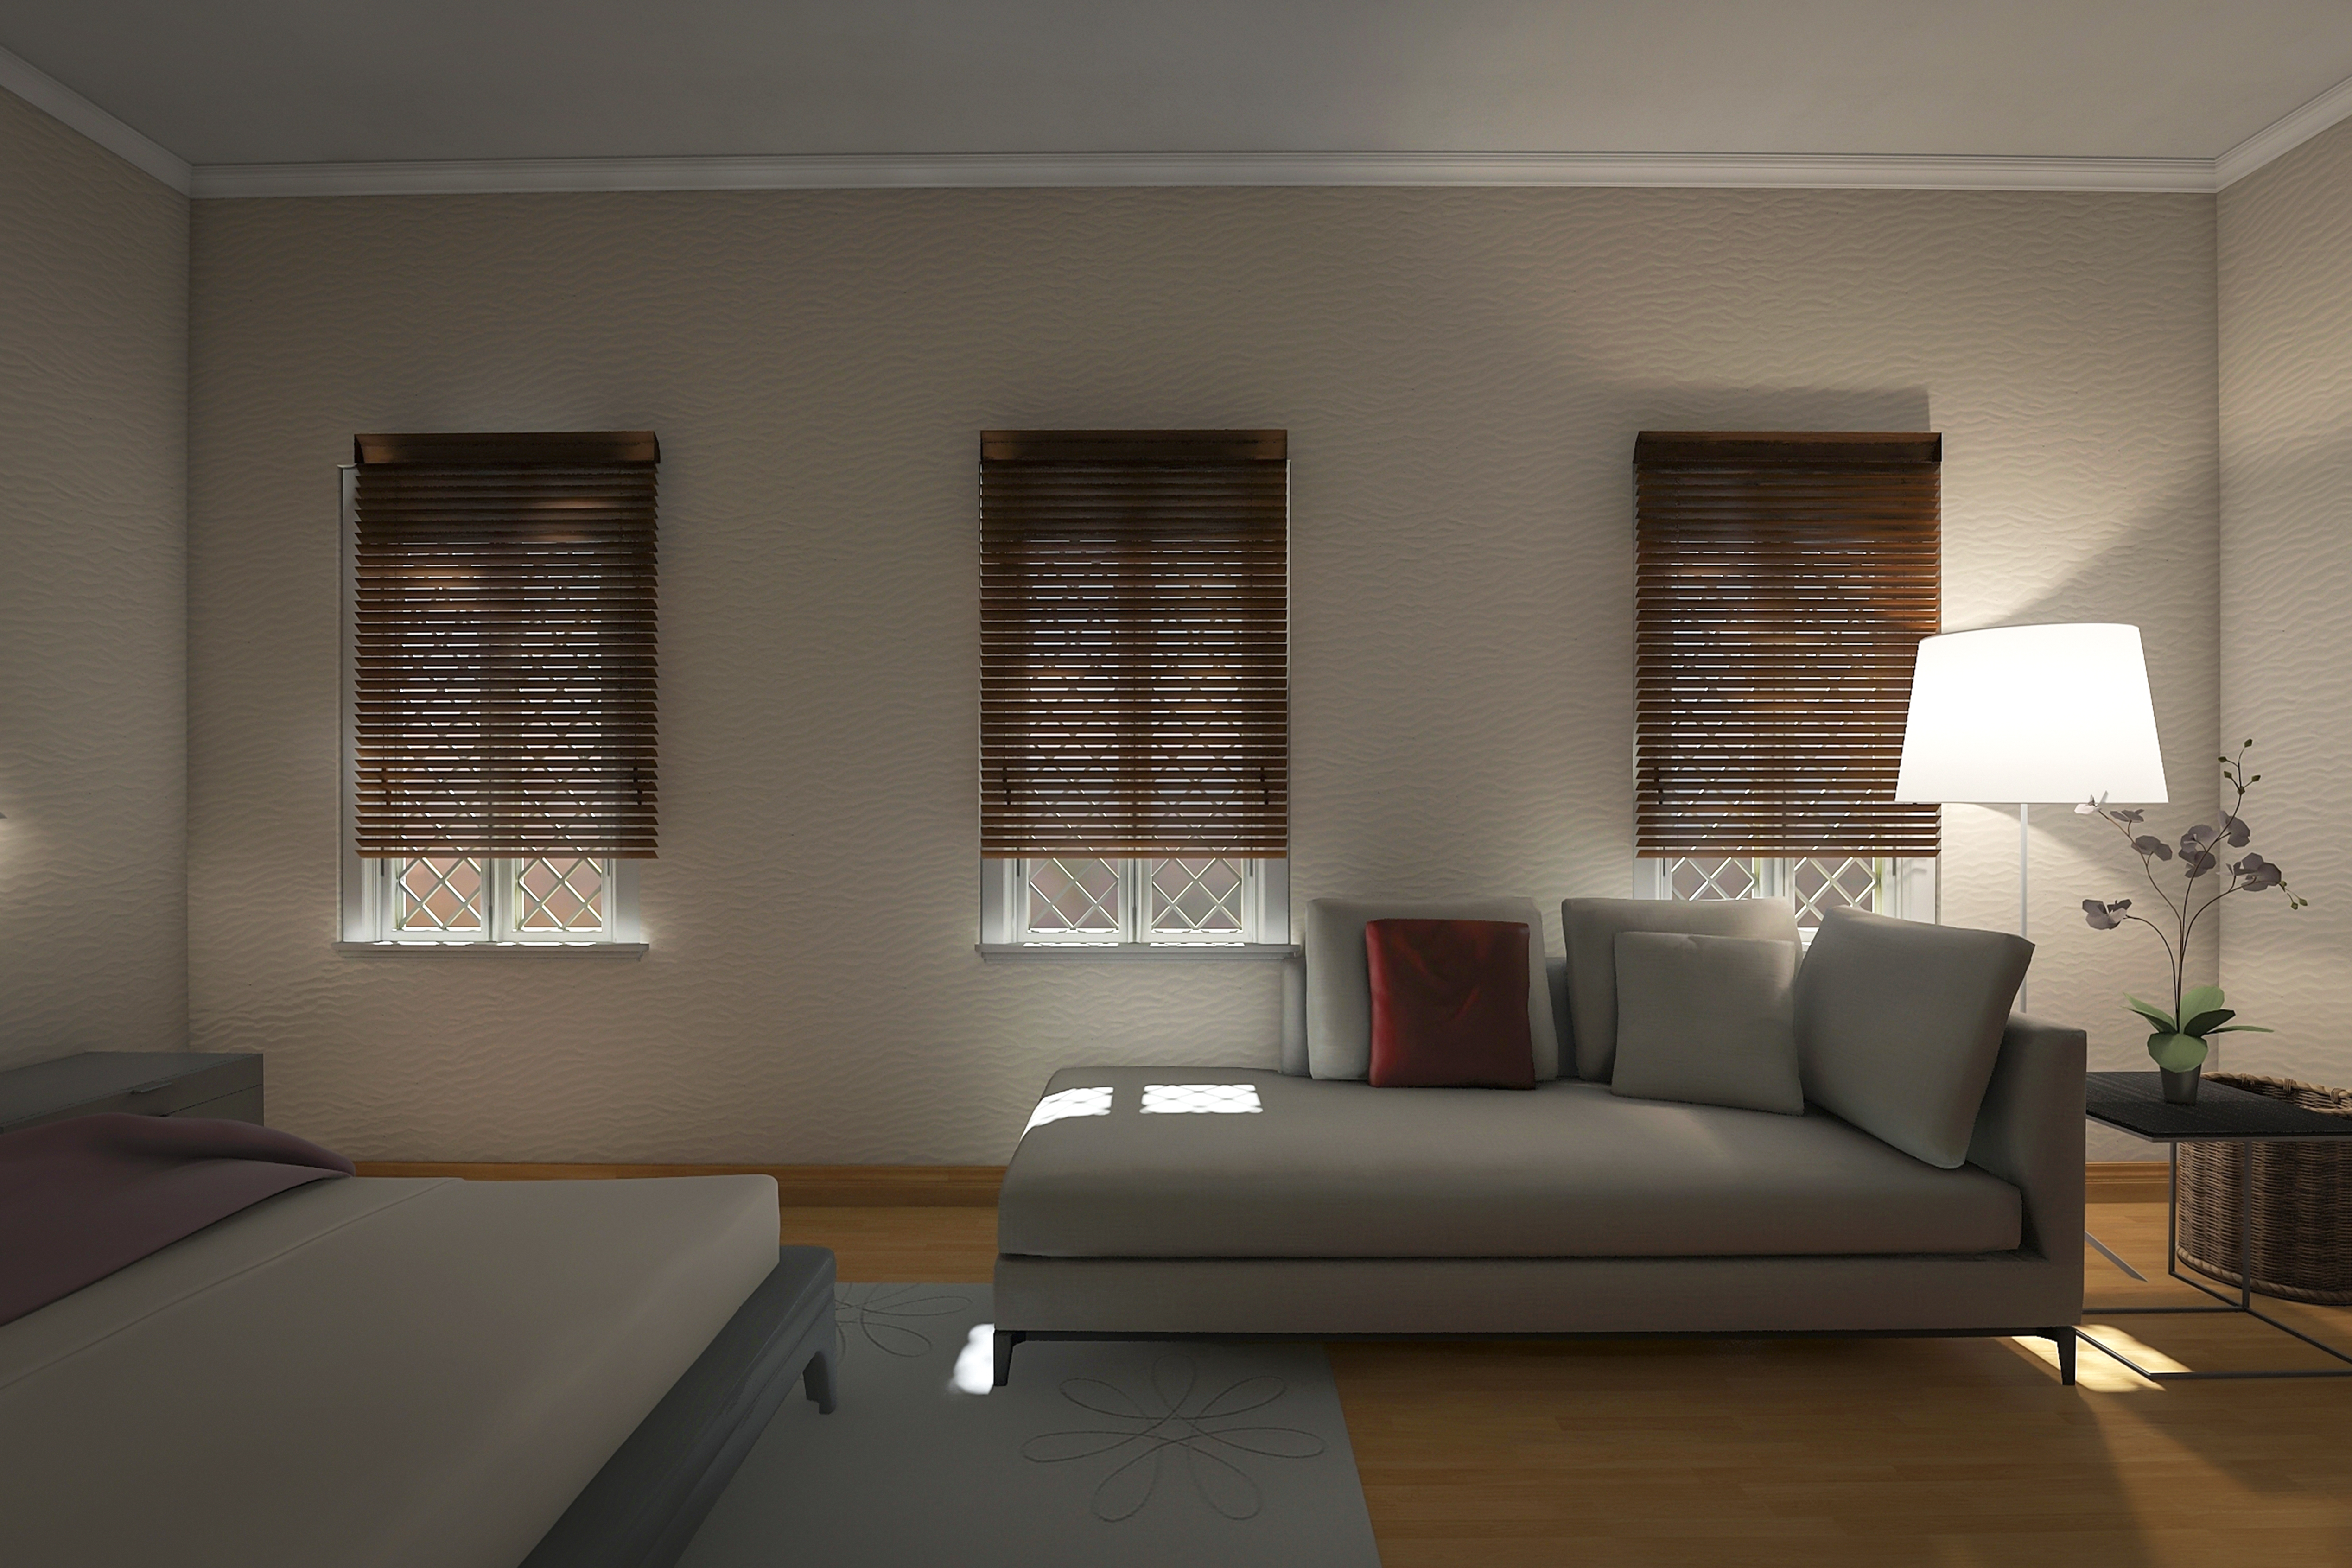
apartment, room, bedroom, bed, sleeping, home, leisure, design, luxury, fashion, trends, arrangement, property, furniture, building, comfort, couch, wood, picture frame, shade, interior design, fixture, floor, lamp, flooring, window, wall, living room, hardwood, house, real estate, houseplant, Tints and shades, window blind, studio couch, window treatment, ceiling, plant, rectangle, window covering, laminate flooring, wood flooring, daylighting, light fixture, art, den, sofa bed, plywood, bedding, door, darkness, concrete, home door, plaster